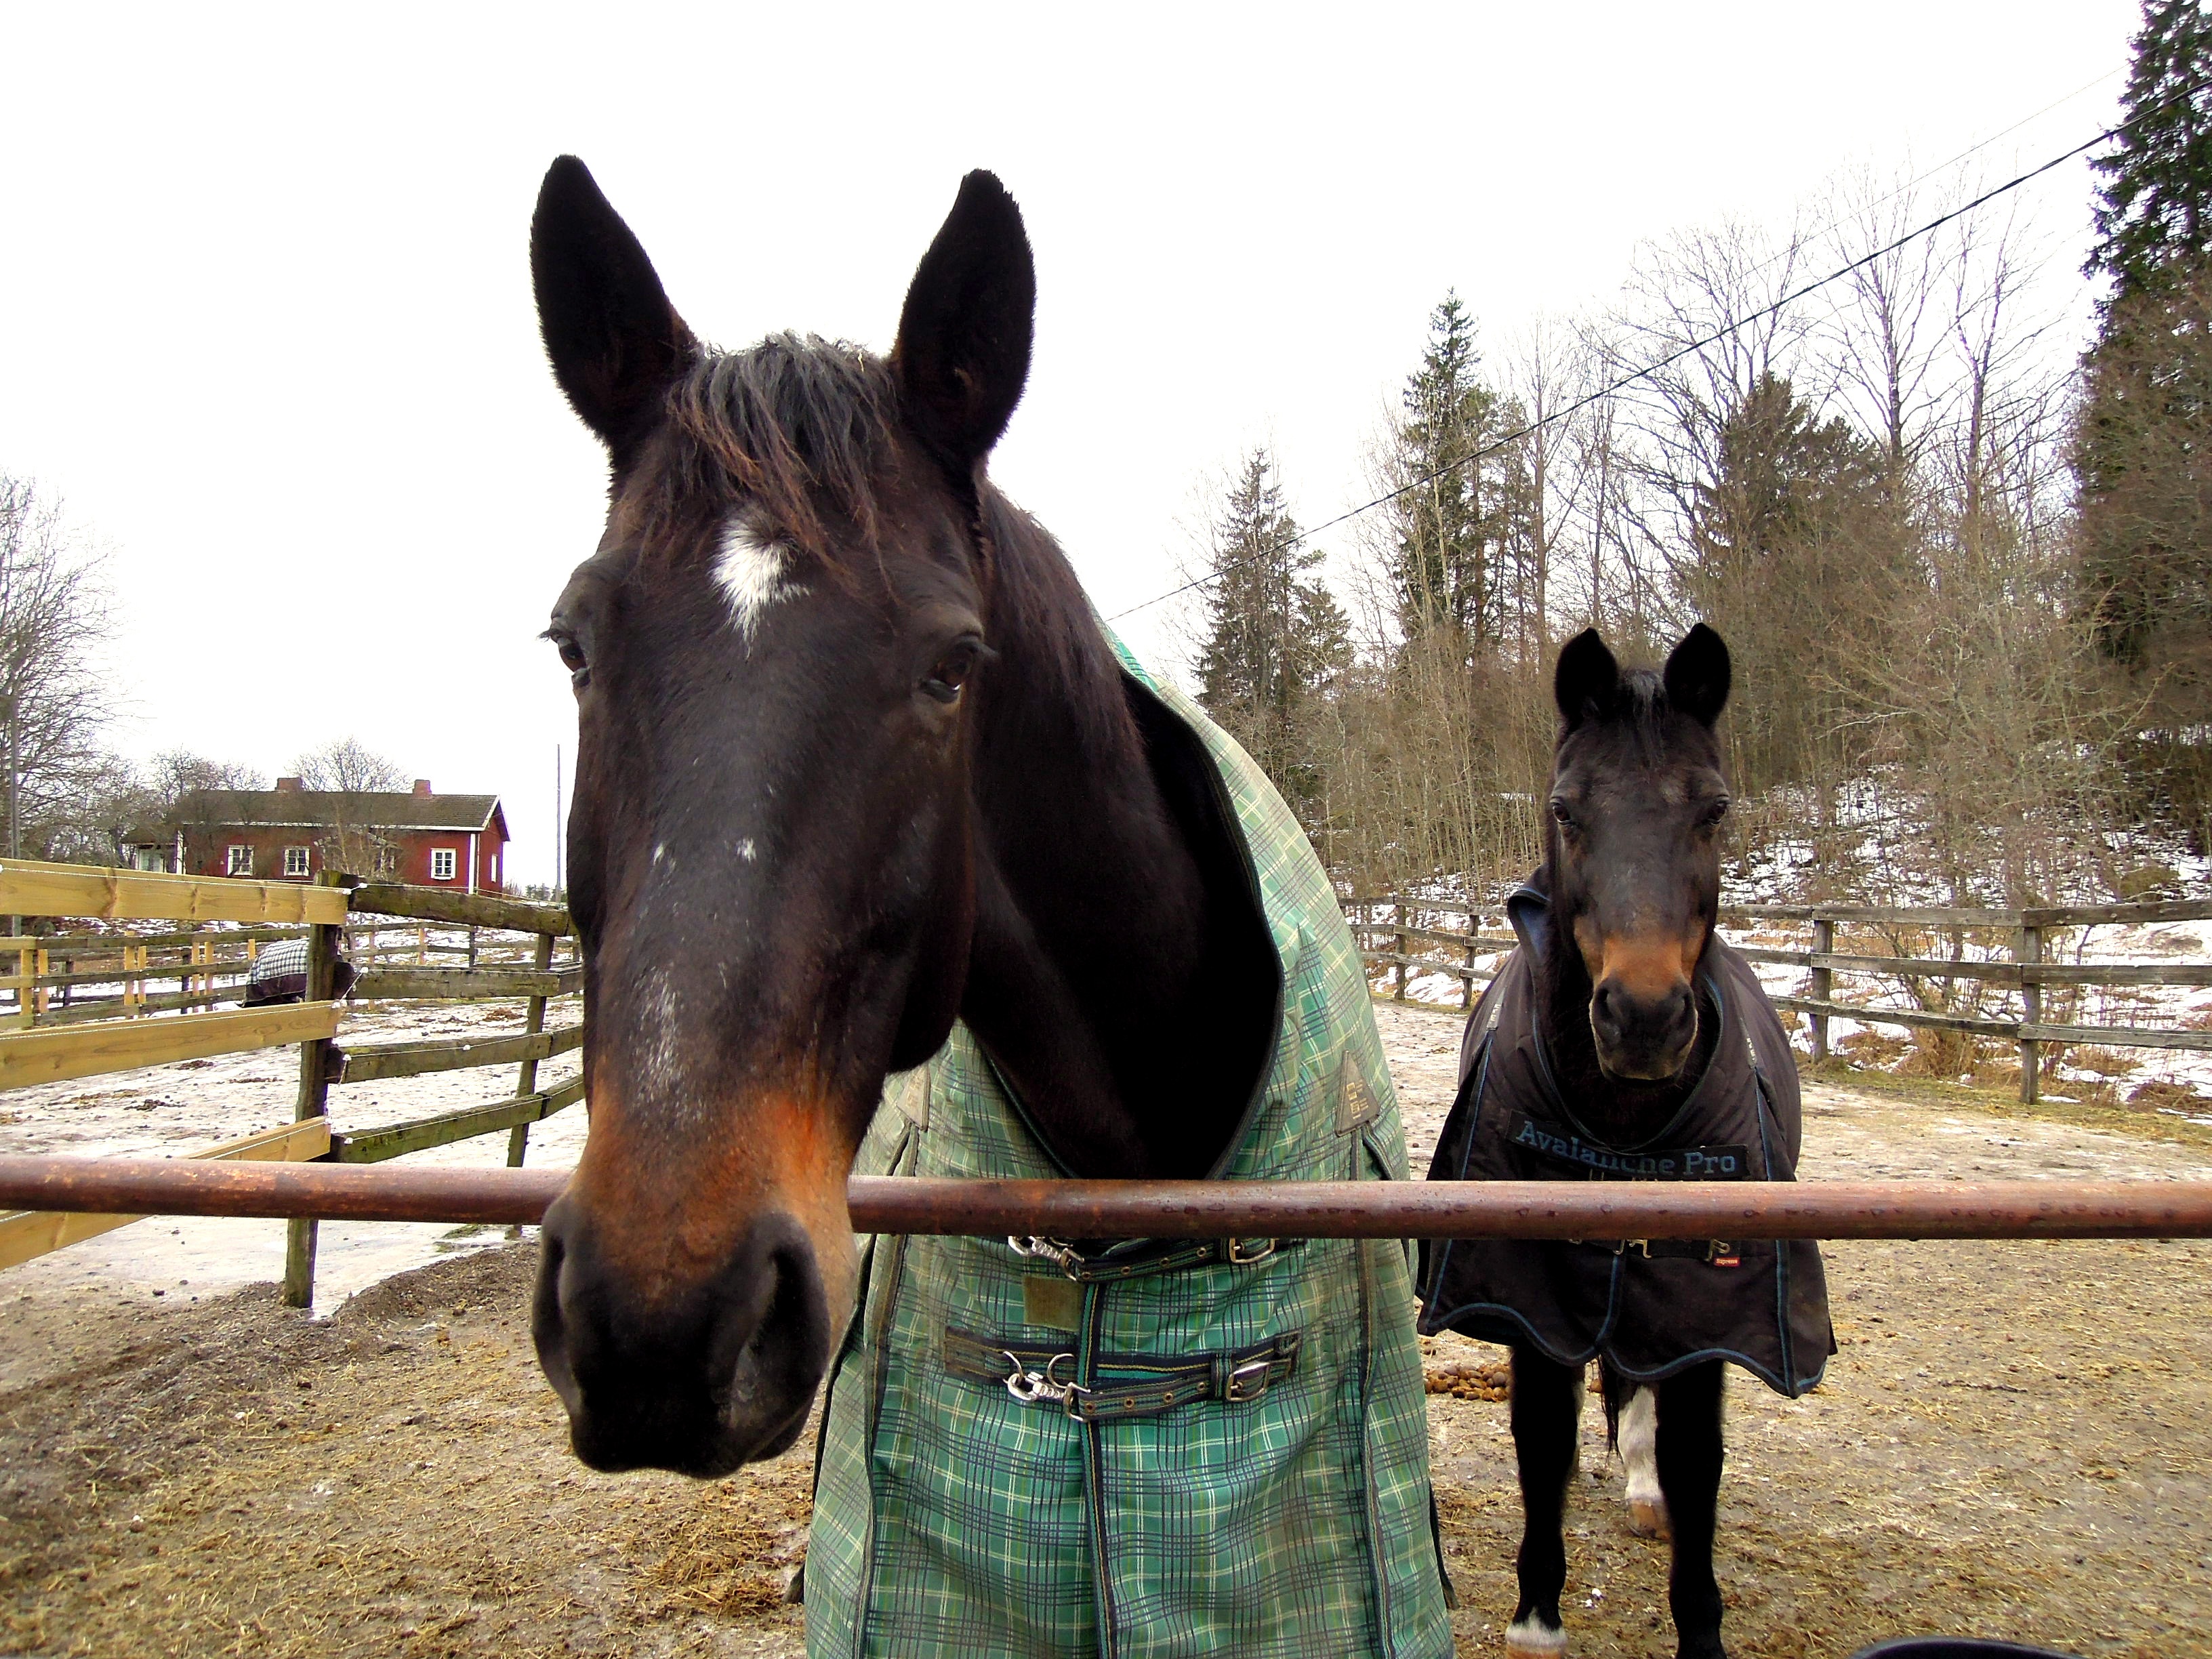
farm, pasture, horse, mammal, stallion, mane, two, donkey, friends, vertebrate, mare, mule, pack animal, horse like mammal, mustang horse